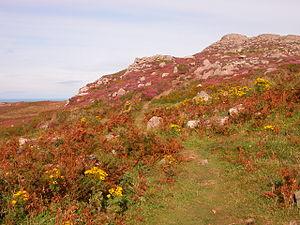
Le cap de St David's est un cap du Parc national côtier du Pembrokeshire, au sud-ouest du Pays de Galles. Il est considéré comme le finistère sud du Pays de Galles, séparant la mer d'Irlande de la mer Celtique.